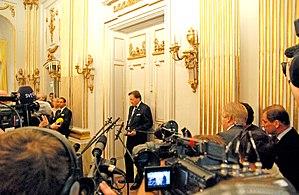
Prix Nobel de littérature pour l'année 2008 Español: El premio Nobel de literatura 2008
Le prix Nobel de littérature récompense annuellement, depuis 1901, un écrivain ayant rendu de grands services à l'humanité grâce à une œuvre littéraire qui, selon le testament du chimiste suédois Alfred Nobel, « a fait la preuve d'un puissant idéal ».
La Terroriste est un roman de politique-fiction publié en 1985, écrit par la romancière britannique Doris Lessing. La protagoniste du livre, Alice, est une jeune femme naïve. Elle squatte avec un groupe de radicaux d'extrême gauche quelque part à Londres et par la suite, est entraînée dans leurs activités terroristes.